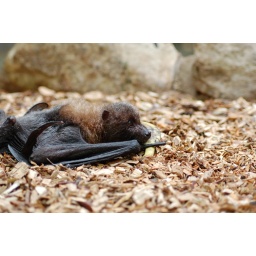
I adore this guy, he was lying there eating a banana then started crawling around - which was a bit freaky!